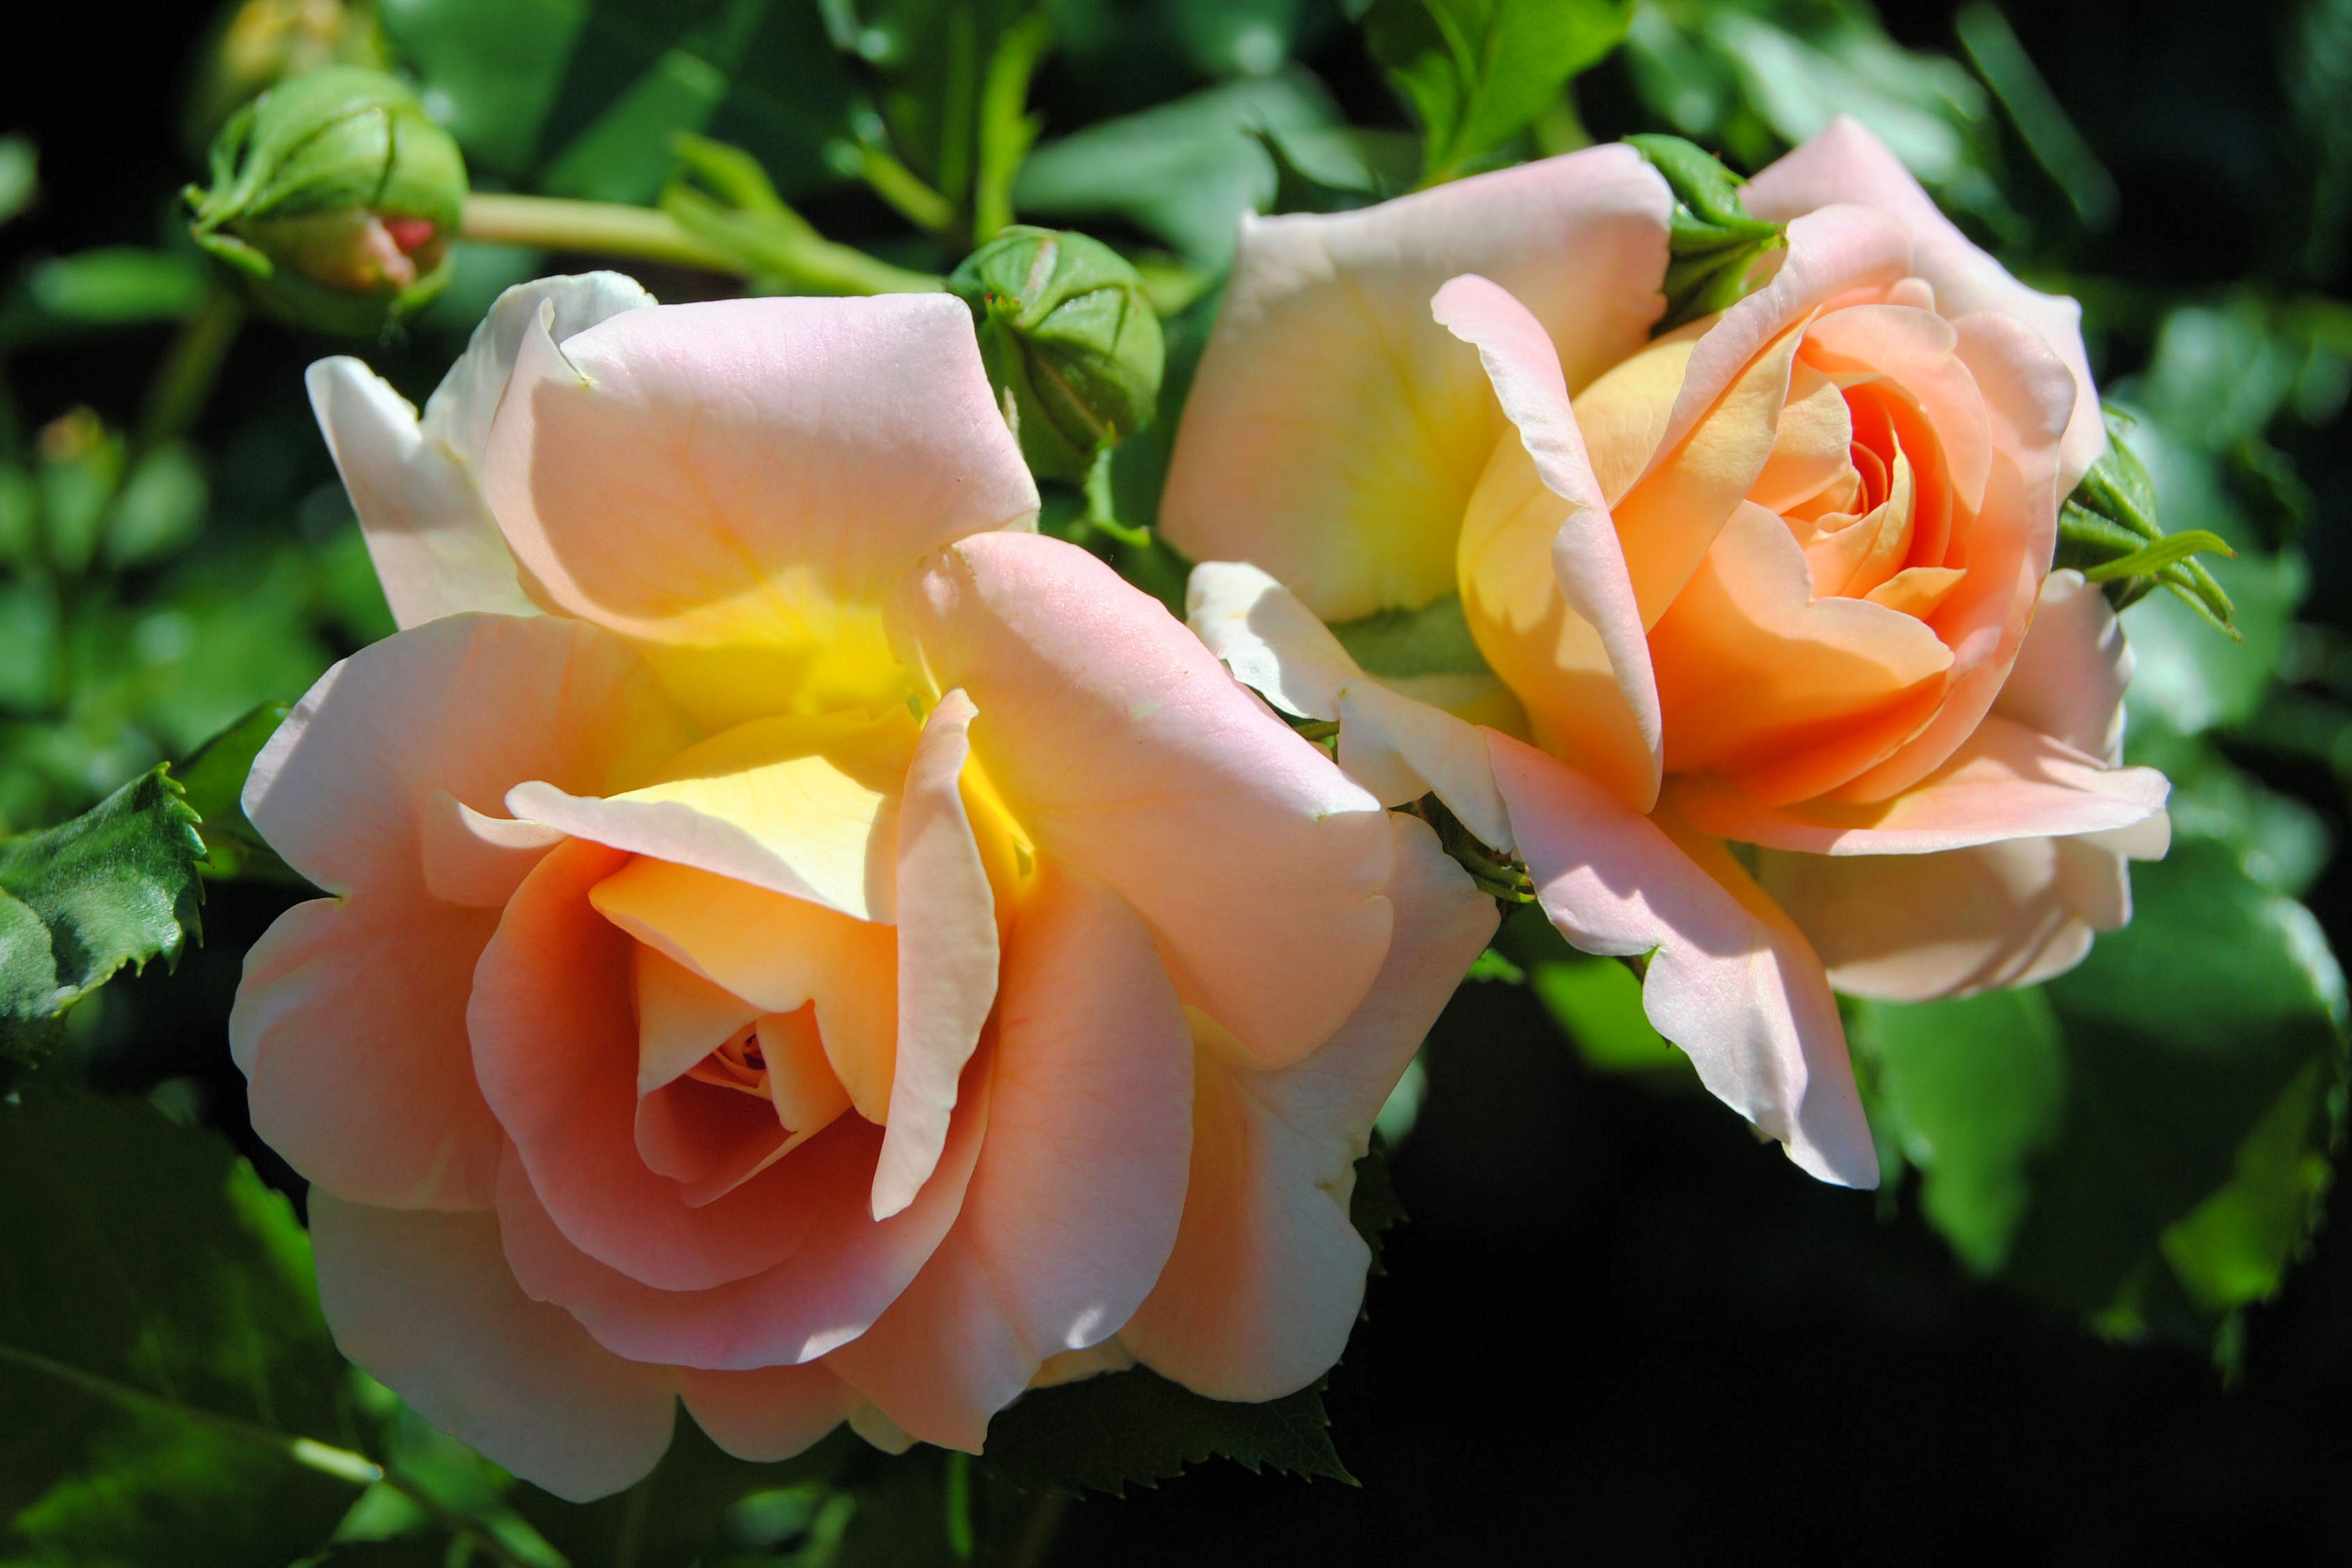
blossom, plant, flower, petal, bloom, rose, yellow, flora, roses, floribunda, fragrance, rose bloom, macro photography, rose blooms, flowering plant, bi color, garden roses, rose family, land plant, rosa centifolia, rose order, austrian briar